Astor on the Lake

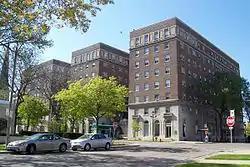
Astor on the Lake

The Hotel Astor is a low-rise residential hotel building located in the Yankee Hill (East Town) neighborhood of downtown Milwaukee, Wisconsin. It is listed on the National Register of Historic Places as the Astor on the Lake. It currently serves as an apartment building.